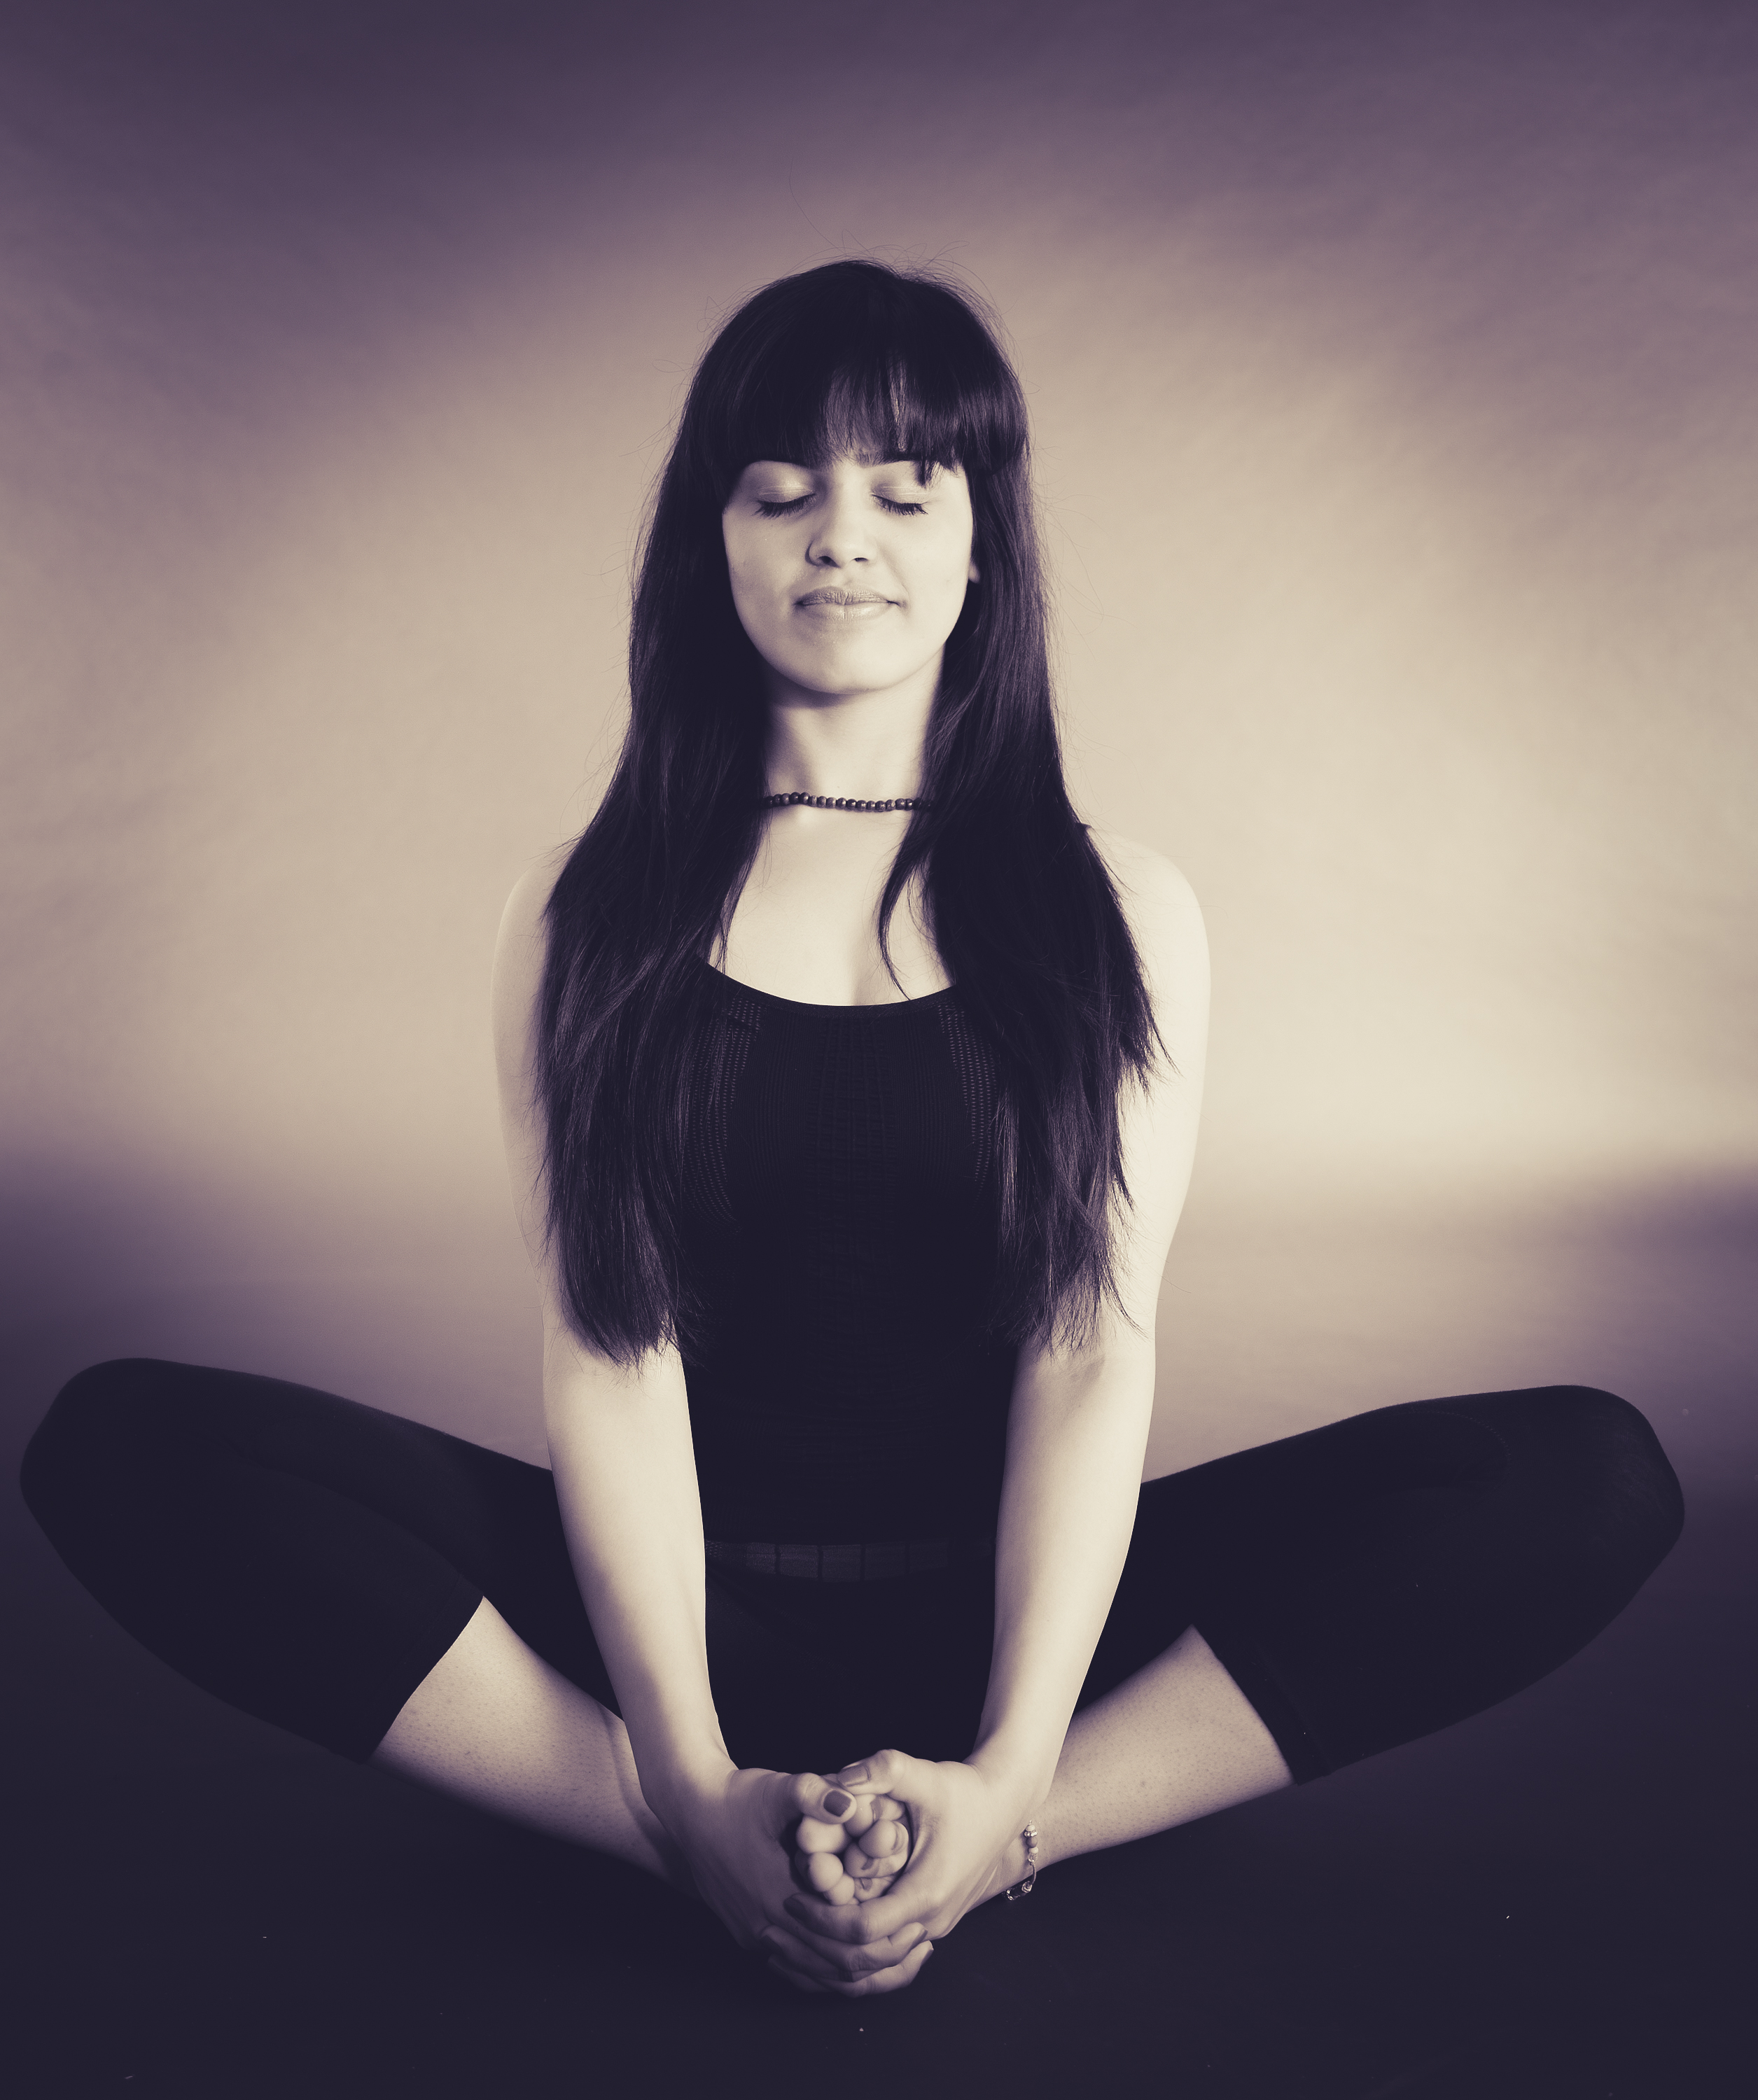
person, woman, white, photography, portrait, model, sitting, darkness, black, relaxing, relaxation, meditation, yoga, beauty, image, photo shoot, human positions, art model, physical fitness